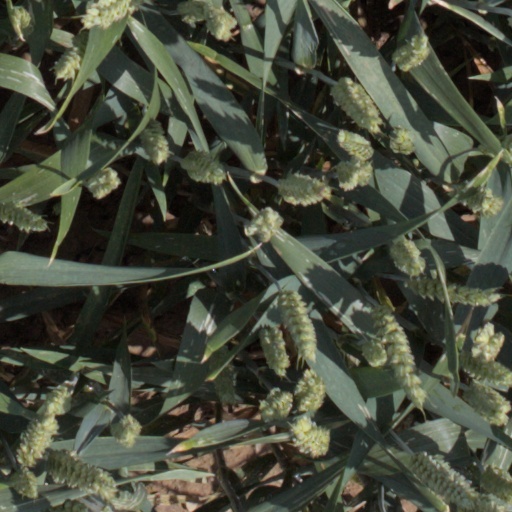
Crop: wheat